George McGovern 1972 presidential campaign

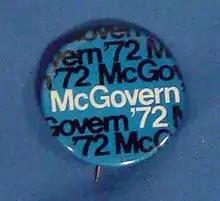
McGovern campaign button

The George McGovern 1972 presidential campaign began when United States Senator George McGovern from South Dakota launched his second candidacy for the Presidency of the United States in an ultimately unsuccessful bid to win the 1972 presidential election against incumbent president Richard Nixon, winning only in the District of Columbia and the state of Massachusetts. McGovern vied to become the first South Dakota native to become president.